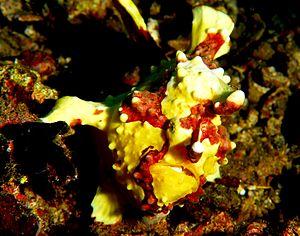
Antennarius maculatus, ou communément nommé Poisson-grenouille verruqueux, Poisson-grenouille clown ou Poisson-grenouille tacheté, est une espèce de poissons marins de la famille des Antennaires ou poissons-grenouilles.